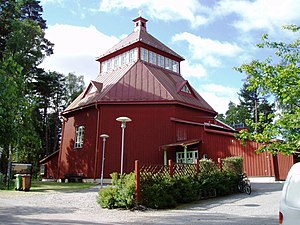
Knivsta
Knivsta kirke
Knivsta er en by som ligger i Uppsala län i landskapet Uppland i Sverige. Den er administrationscenter i Knivsta kommun og i 2010 havde byen 7.081 indbyggere.